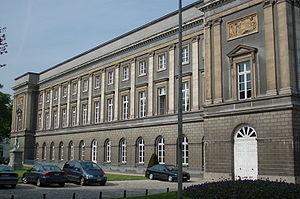
Cet article recense le patrimoine immobilier protégé à Bruxelles-ville. Le patrimoine immobilier protégé fait partie du patrimoine culturel en Belgique.